Clayton McMichen

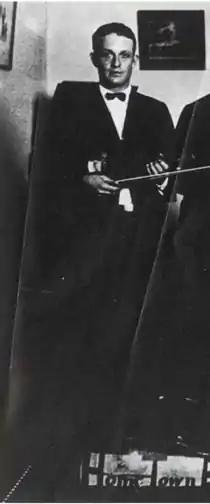

Clayton McMichen (January 26, 1900 – January 4, 1970) was an American fiddler and country musician.